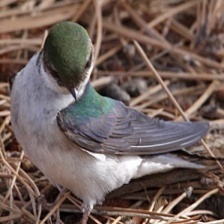
Species: VIOLET GREEN SWALLOW
Scientific name: TACHYCINETA THALASSINA